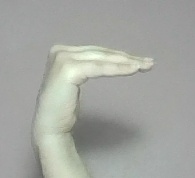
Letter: haa